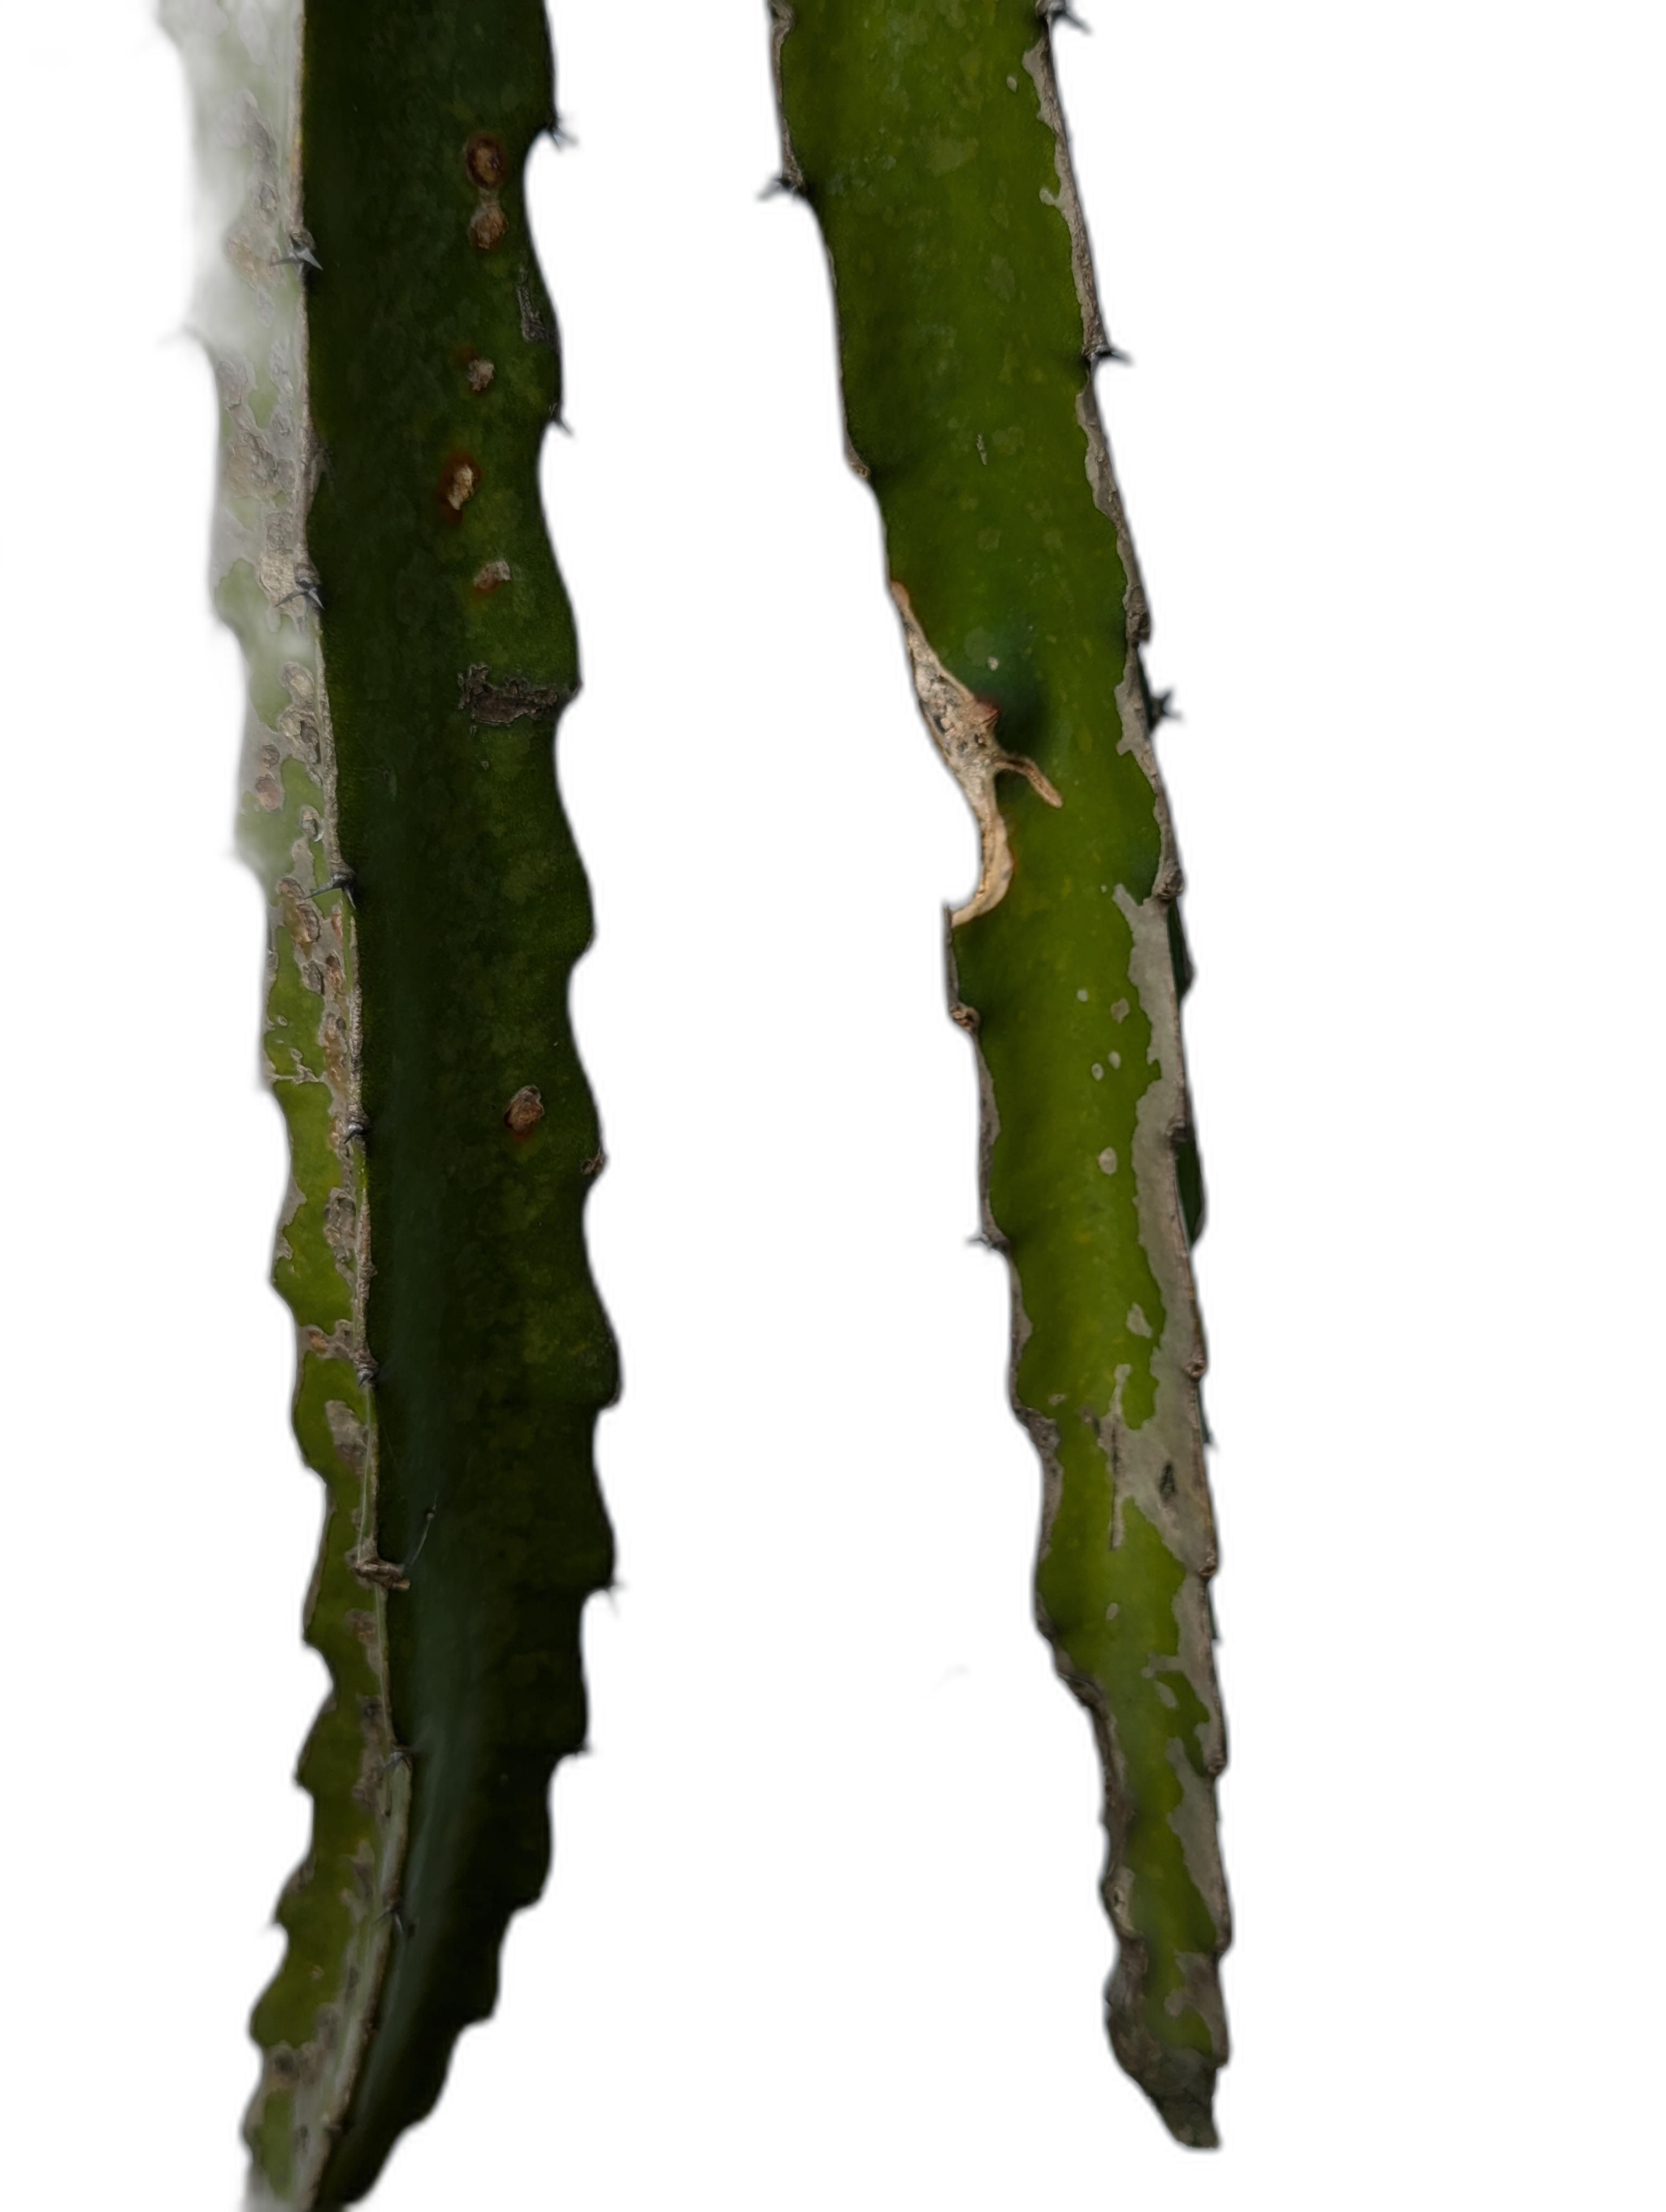
Label: Bad leaf